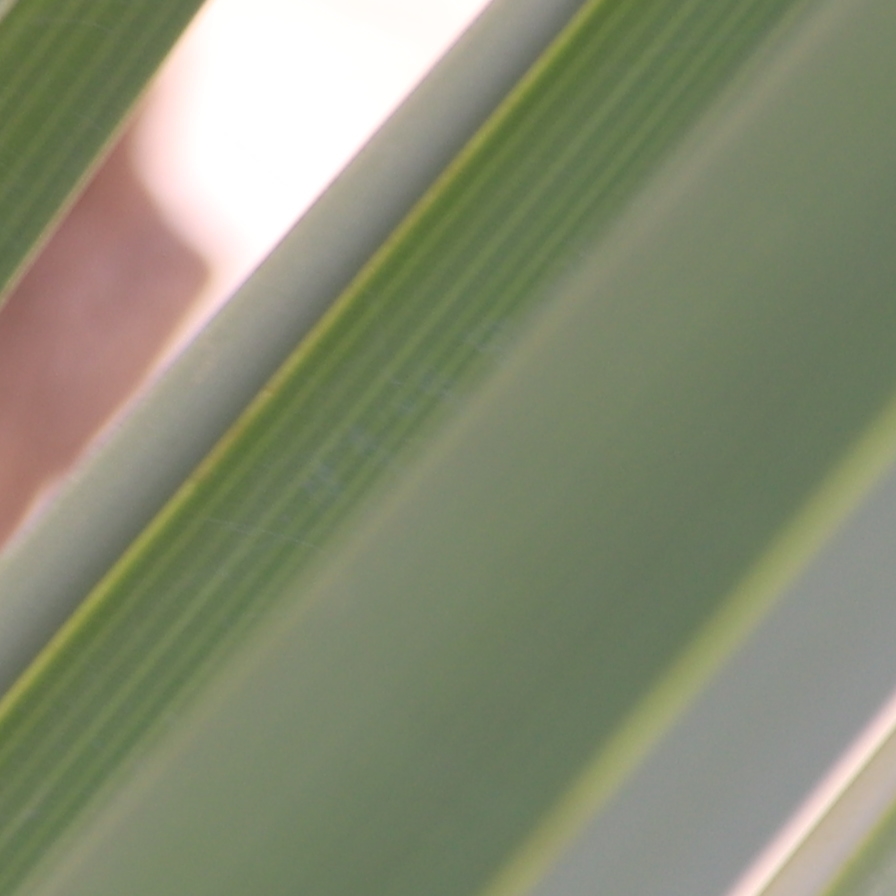
Label: Healthy